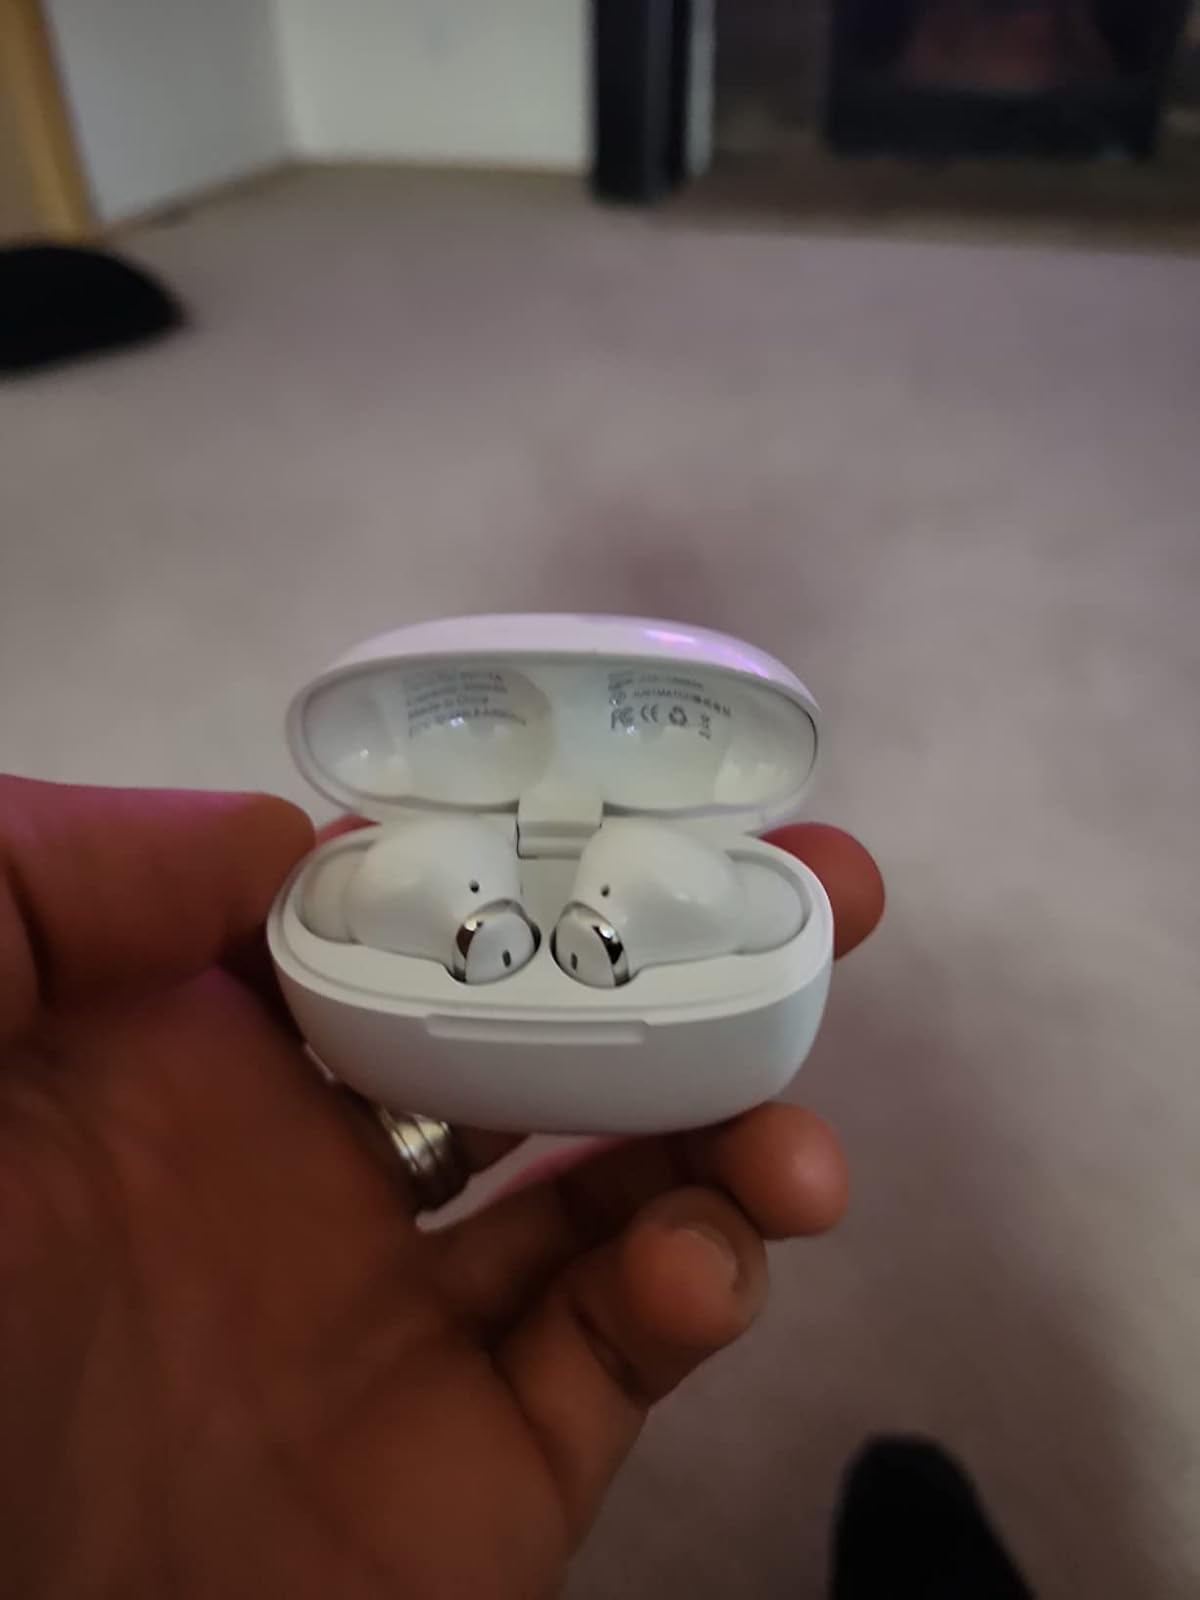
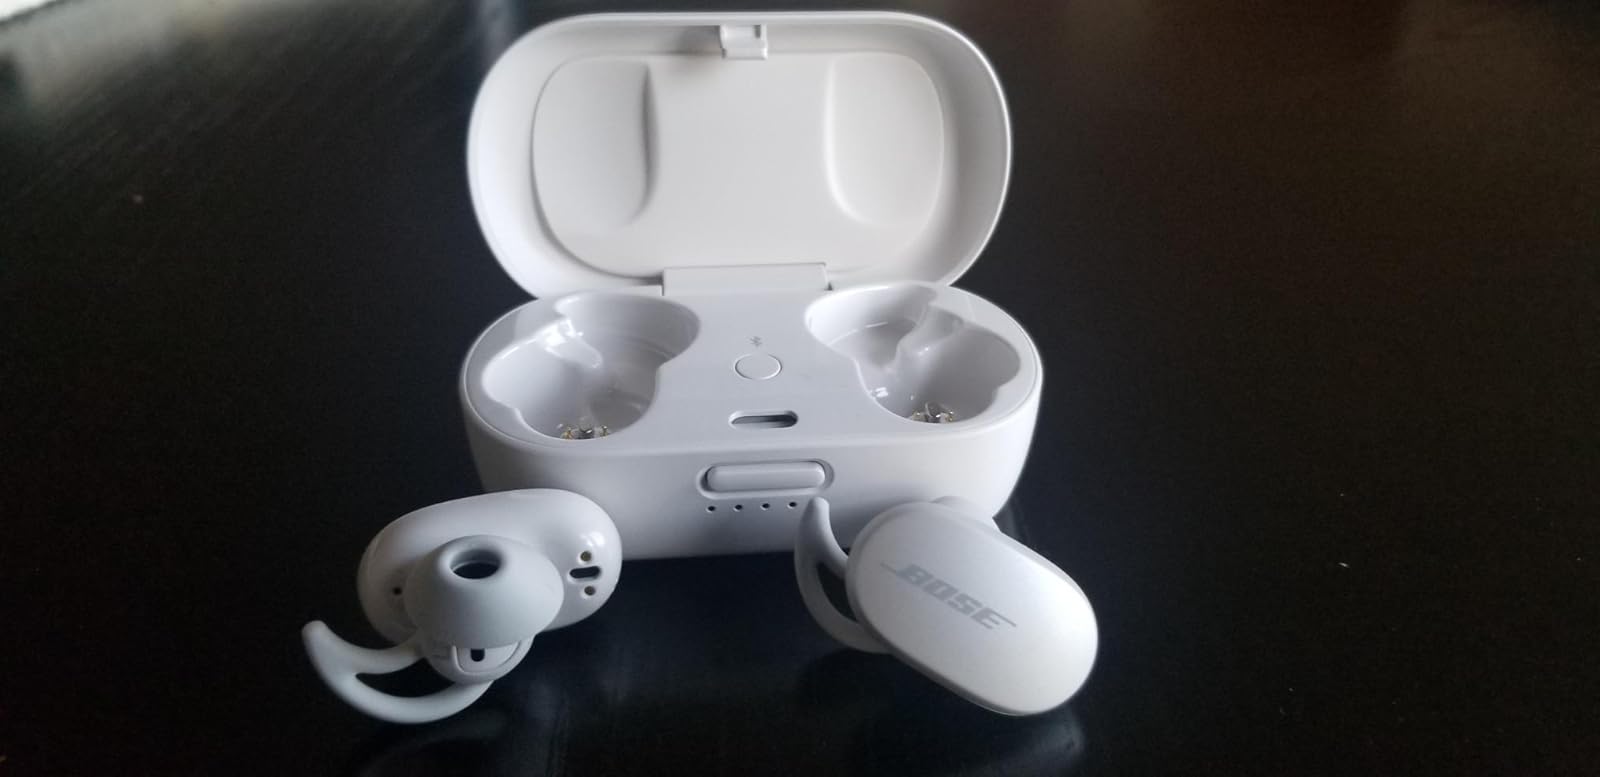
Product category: earbuds
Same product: no